Nazi mass murders in Kuyavian-Pomeranian Voivodeship (1939–1945)

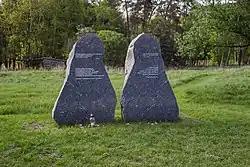
Monument to the memory of Jewish women murdered in the sub-camp in Chorab

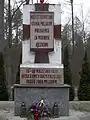
Szpegawsk forest monument

As part of Operation Tannenberg, an organized anti-Polish extermination, Nazi Germany committed many mass murders in present-day Kuyavian-Pomeranian Voivodeship, mainly in the first months of WWII.